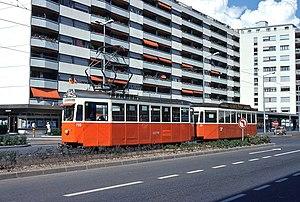
Rue de Genève (A ce jour, le site propre a été reconstruit, il n'est plus en rail type chemin de fer , mais en rail à gorge)."
Le tramway de Genève constitue un des trois réseaux de transport en commun de la ville de Genève et de son canton en Suisse. Il est mis en service en 1862 sous forme de tramway à traction hippomobile, remplacé en 1889 par la traction à vapeur puis en 1894 par la traction électrique. Jusqu'à la création de la Compagnie genevoise des tramways électriques en 1900, remplacée par les Transports publics genevois en 1977, le réseau était exploité par plusieurs compagnies. De par sa situation géographique, le réseau est transfrontalier et dessert le territoire français, en l’occurrence l'agglomération d'Annemasse.